National treasure of France

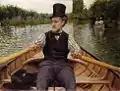
When "Boating Party" was declared a National Treasure in 2020, LVMH made a €43 million (€ million in ) donation so that France could purchase it in 2022.

A national treasure of France is a cultural good of major importance to the heritage of France from the point of view of art, history, or archaeology. It is officially designated as such when a particular good has been the subject of a refusal of an export certificate, which temporarily prevents its exit from the territory of France. Once authorities confer national treasure status on an object, they have 30 months (during which the object may not leave France) to raise the funds for its purchase. If France acquires a declared treasure, this entitles its seller to exercise a 90% tax reduction. Of the 266 items declared a national treasure in the first 30 years of the program, nearly 75% had been successfully acquired by France.